Tampa Shipbuilding Company

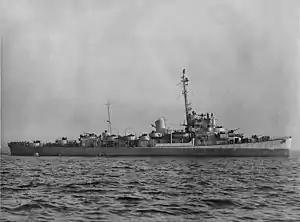

Immediately before and during the United States entry into the Second World War the company built US Navy auxiliaries. Tampa Shipbuilding built: s and Type C2 cargo ships, like , and , which gained some note in a last attempt to deliver U.S. Army planes to Java, though the twenty-seven crated P-40s had to be destroyed after delivered to prevent them from falling into Japanese hands. During the war TASCO also built s like , and . At its peak, it was the largest employer in Tampa, employing 16,000 people. Tampa Shipbuilding closed after the war in 1947, and few traces remain of its facilities.